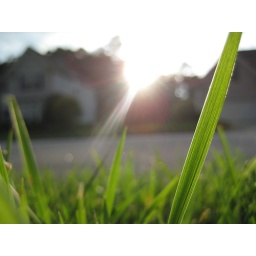
I am the green in the grass that bends back from underneath your feet.---The Technicolor Phase by Owl City---